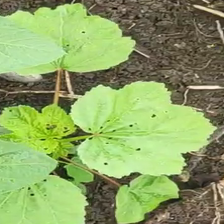
Weed species: Little_Mallow(Malva parviflora)